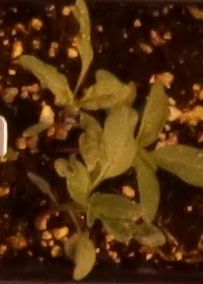
Label: Waterhemp